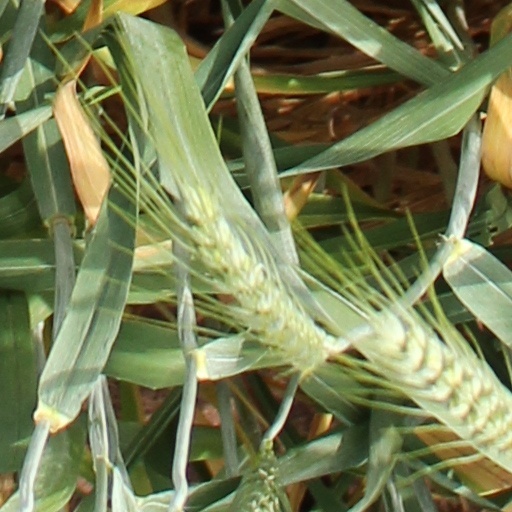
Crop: wheat